Cover system

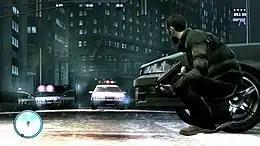
Niko Bellic takes cover behind a car as the police are pursuing him in "Grand Theft Auto IV" (2008), which is the first game in its series to feature the cover system.

A cover system is a video game gameplay mechanic that lets certain areas of virtual space — usually a three-dimensional map — provide game characters an protective zone to hide from detection or reduce ranged damages, which can be quite dynamic and/or variable in games with destructible environments. The mechanism is commonly seen in shooter games, stealth games, real-time tactics (RTT) games and, to a lesser extent, real-time strategy (RTS) games, and is a digital adaptation of the real-life military tactic of defilade behind obstacles, for purposes of attaining defensive advantage against enemy direct fire, suppressive or area of effect attacks.